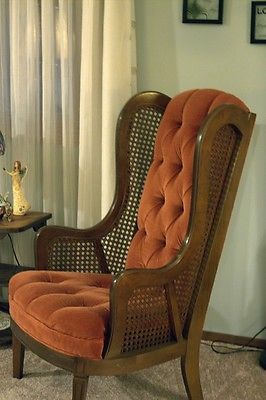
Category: chair